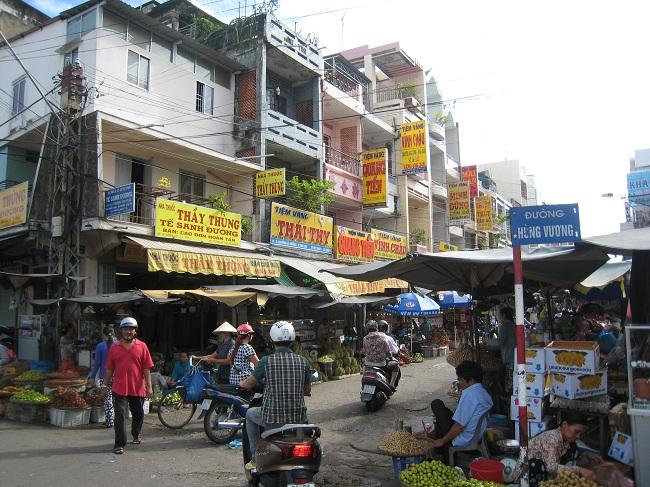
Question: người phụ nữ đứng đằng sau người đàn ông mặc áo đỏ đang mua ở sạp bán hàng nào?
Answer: ở sạp bán hàng trước cửa nhà thuốc thầy thùng